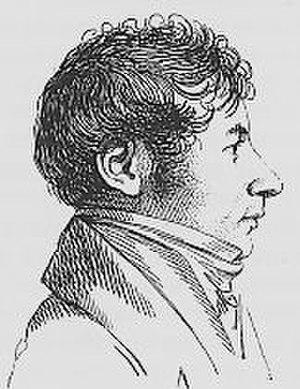
Edme François Jomard, né à Versailles le 17 novembre 1777 et mort à Paris le 23 septembre 1862, est un ingénieur-géographe et archéologue français.
La Description de l'Égypte, ou Recueil des observations et des recherches qui ont été faites en Égypte pendant l'expédition de l'Armée française, publié par les ordres de Sa Majesté l’Empereur Napoléon le Grand est un ouvrage monumental, issu de la campagne d'Égypte de Bonaparte. Il est écrit par une pléiade de savants, dans la tradition des voyages d'exploration scientifique du XVIIIᵉ siècle et dans l'esprit de l'Encyclopédie.